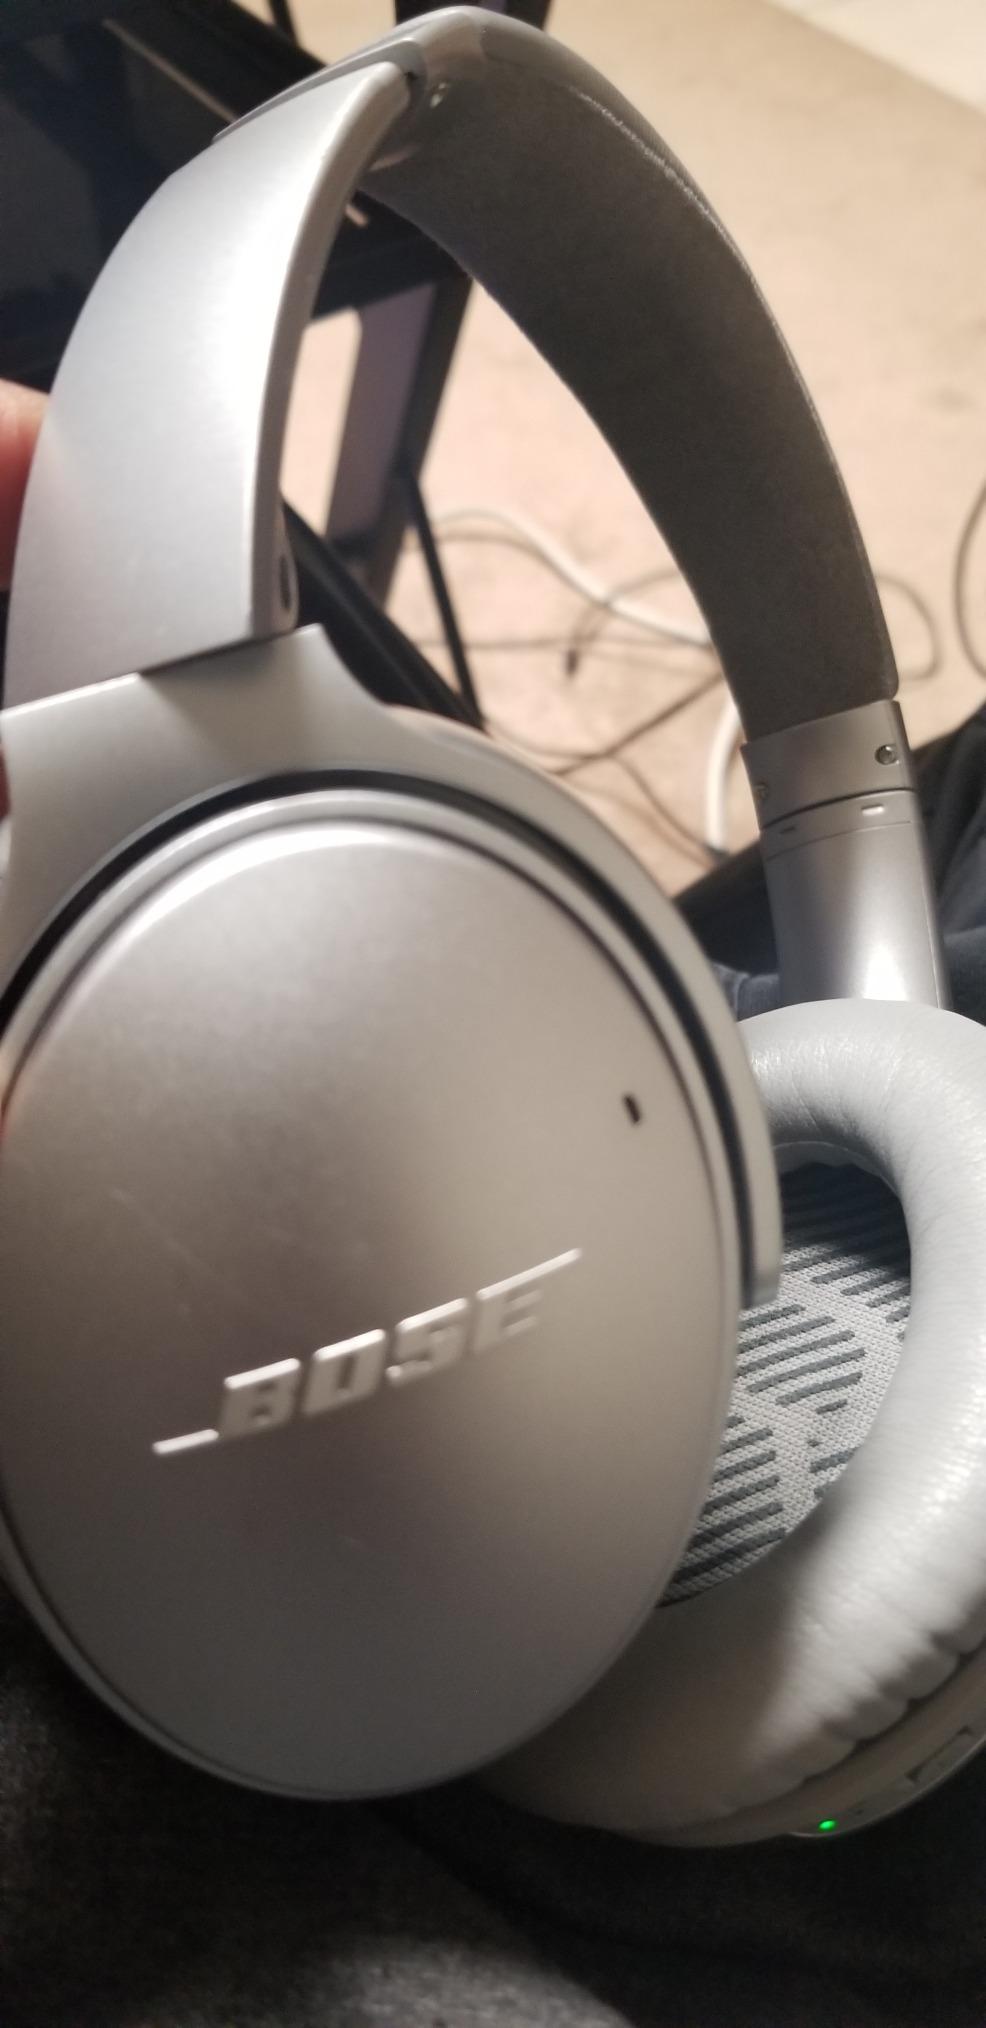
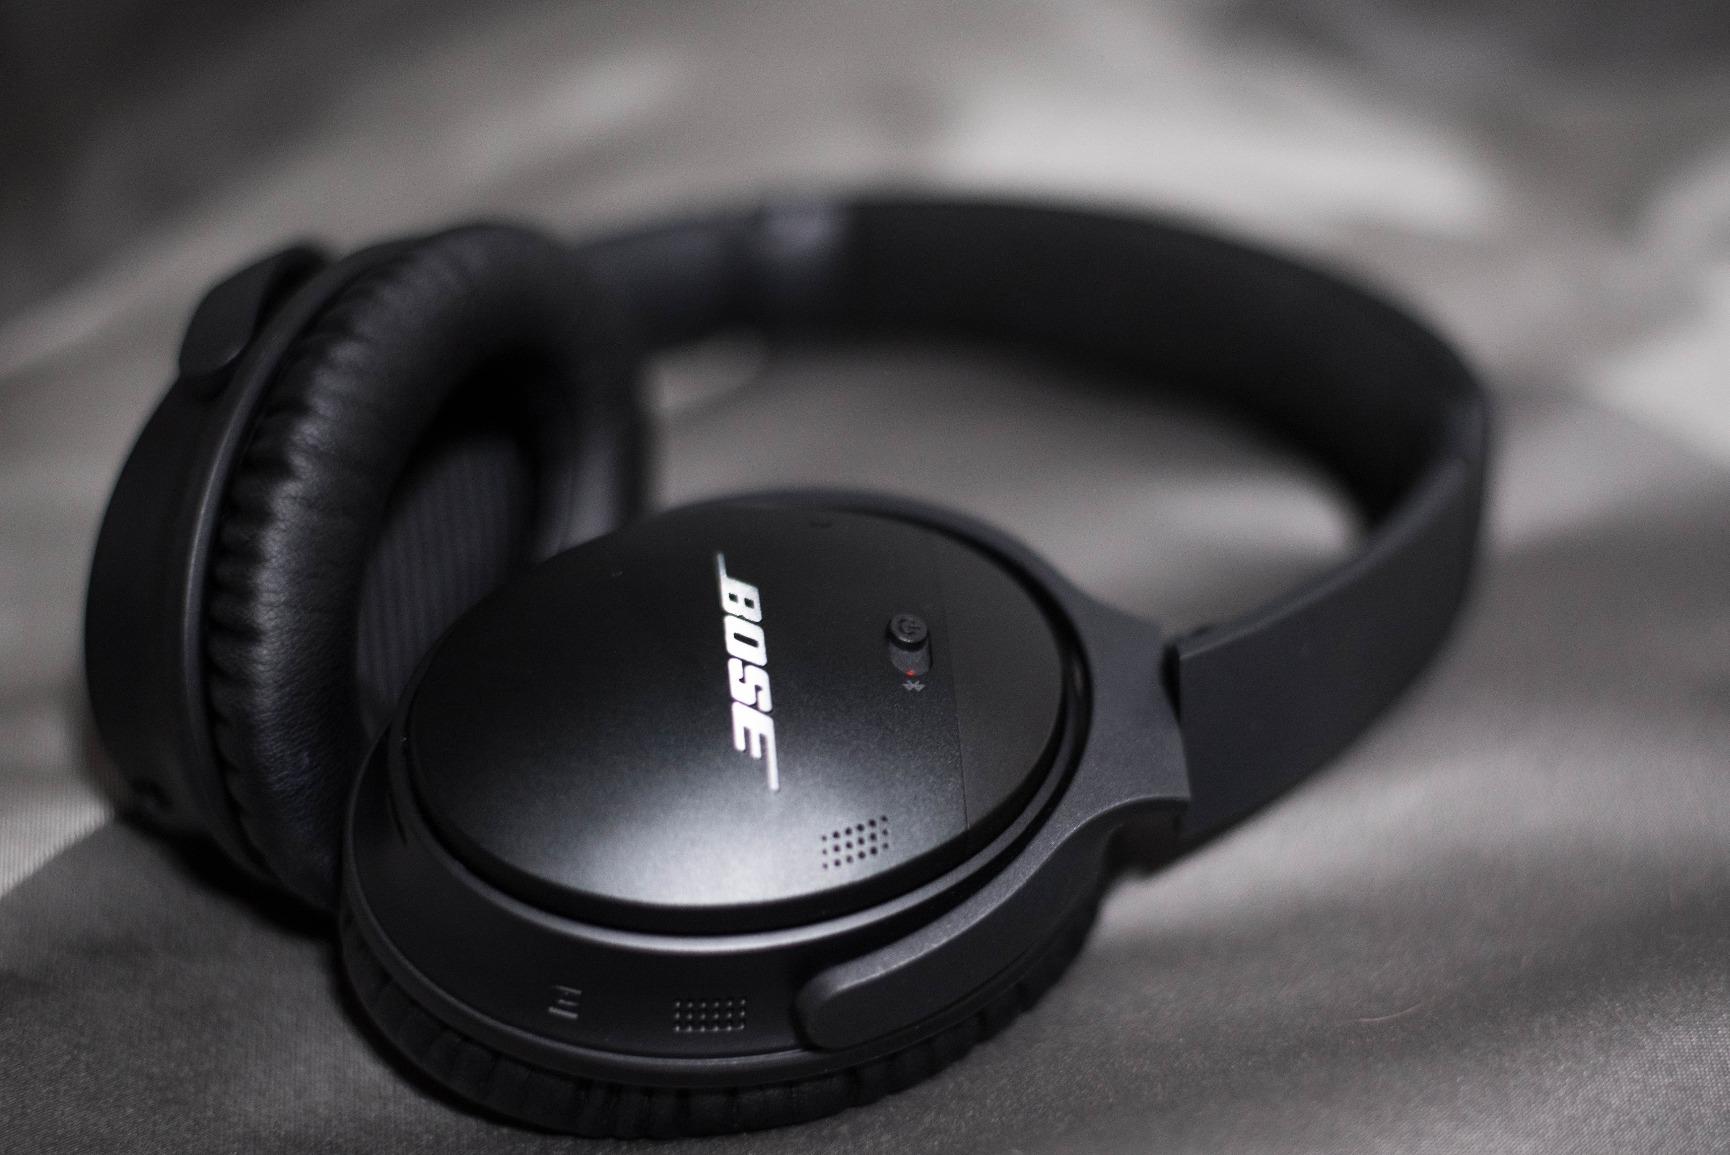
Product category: headphones
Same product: no